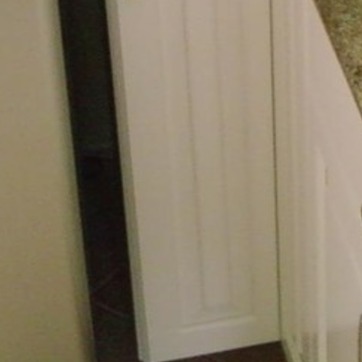
Material: wood